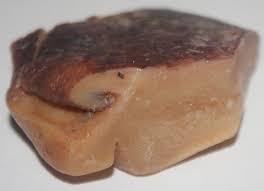
Lii nag moom lekk la. Waaye moom nag daa am ñaari kulëer yu bokkul. Bu fekkentani li ci suuf moom mi ngi mel ni lu jël ci doore, waaye doorewul daal. Bu dee lu ci kow moom lu sokolaa la.